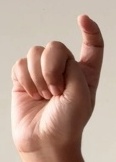
ASL sign: X